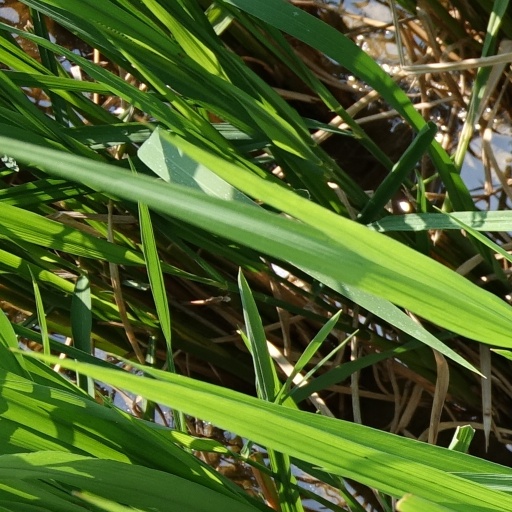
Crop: rice